Team Durham

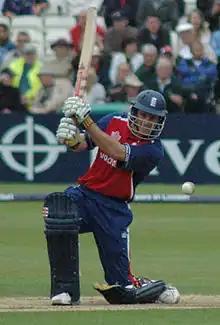
Cricketer in red and blue down on one knee while playing a shot

Sport at Durham University dates back to the university's foundation, with boats having raced in the first Durham Regatta in 1834, at the end the first academic year. The first recorded university cricket match was in 1842.